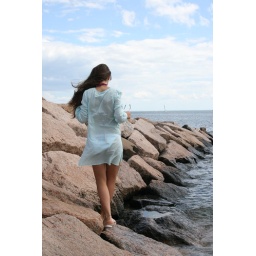
Diana Dervishi Photography.......  walking in ocean breeze..